GWR Haigh Foundry locomotives

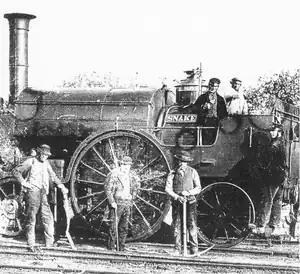
"Snake" rebuilt as 2-2-2T locomotive ca. 1865

The first 19 locomotives ordered by Isambard Kingdom Brunel for the Great Western Railway included two unusual Haigh Foundry locomotives.